Prague Slavic Congress, 1848

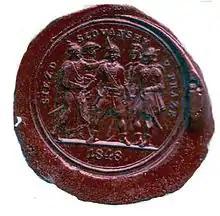
The seal of the Prague Slavic Congress 1848

The initiative came from Pavel Jozef Šafárik and Josip Jelačić, but was organized by Czech activists František Palacký, , Karel Havlíček Borovský, and František Ladislav Rieger.